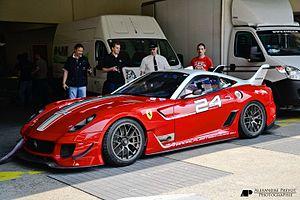
La Ferrari 599 GTB Fiorano est une voiture de sport produite par le constructeur italien Ferrari. Apparue en 2006, elle remplace les Ferrari 575M GTC et Ferrari 575M Maranello commercialisées en 2002, et succède, plus généralement, à la lignée des Ferrari 550 Maranello introduite en 1996.